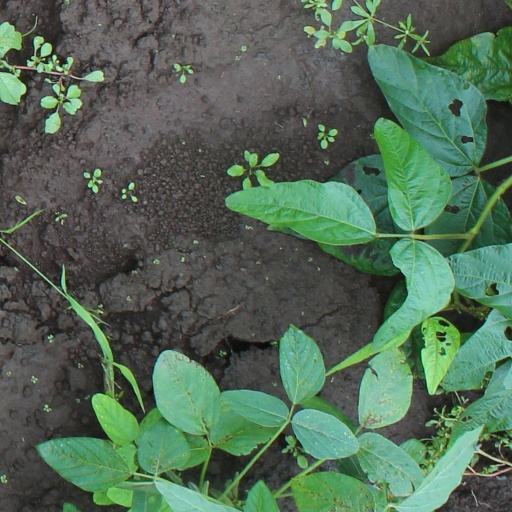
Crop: soybean